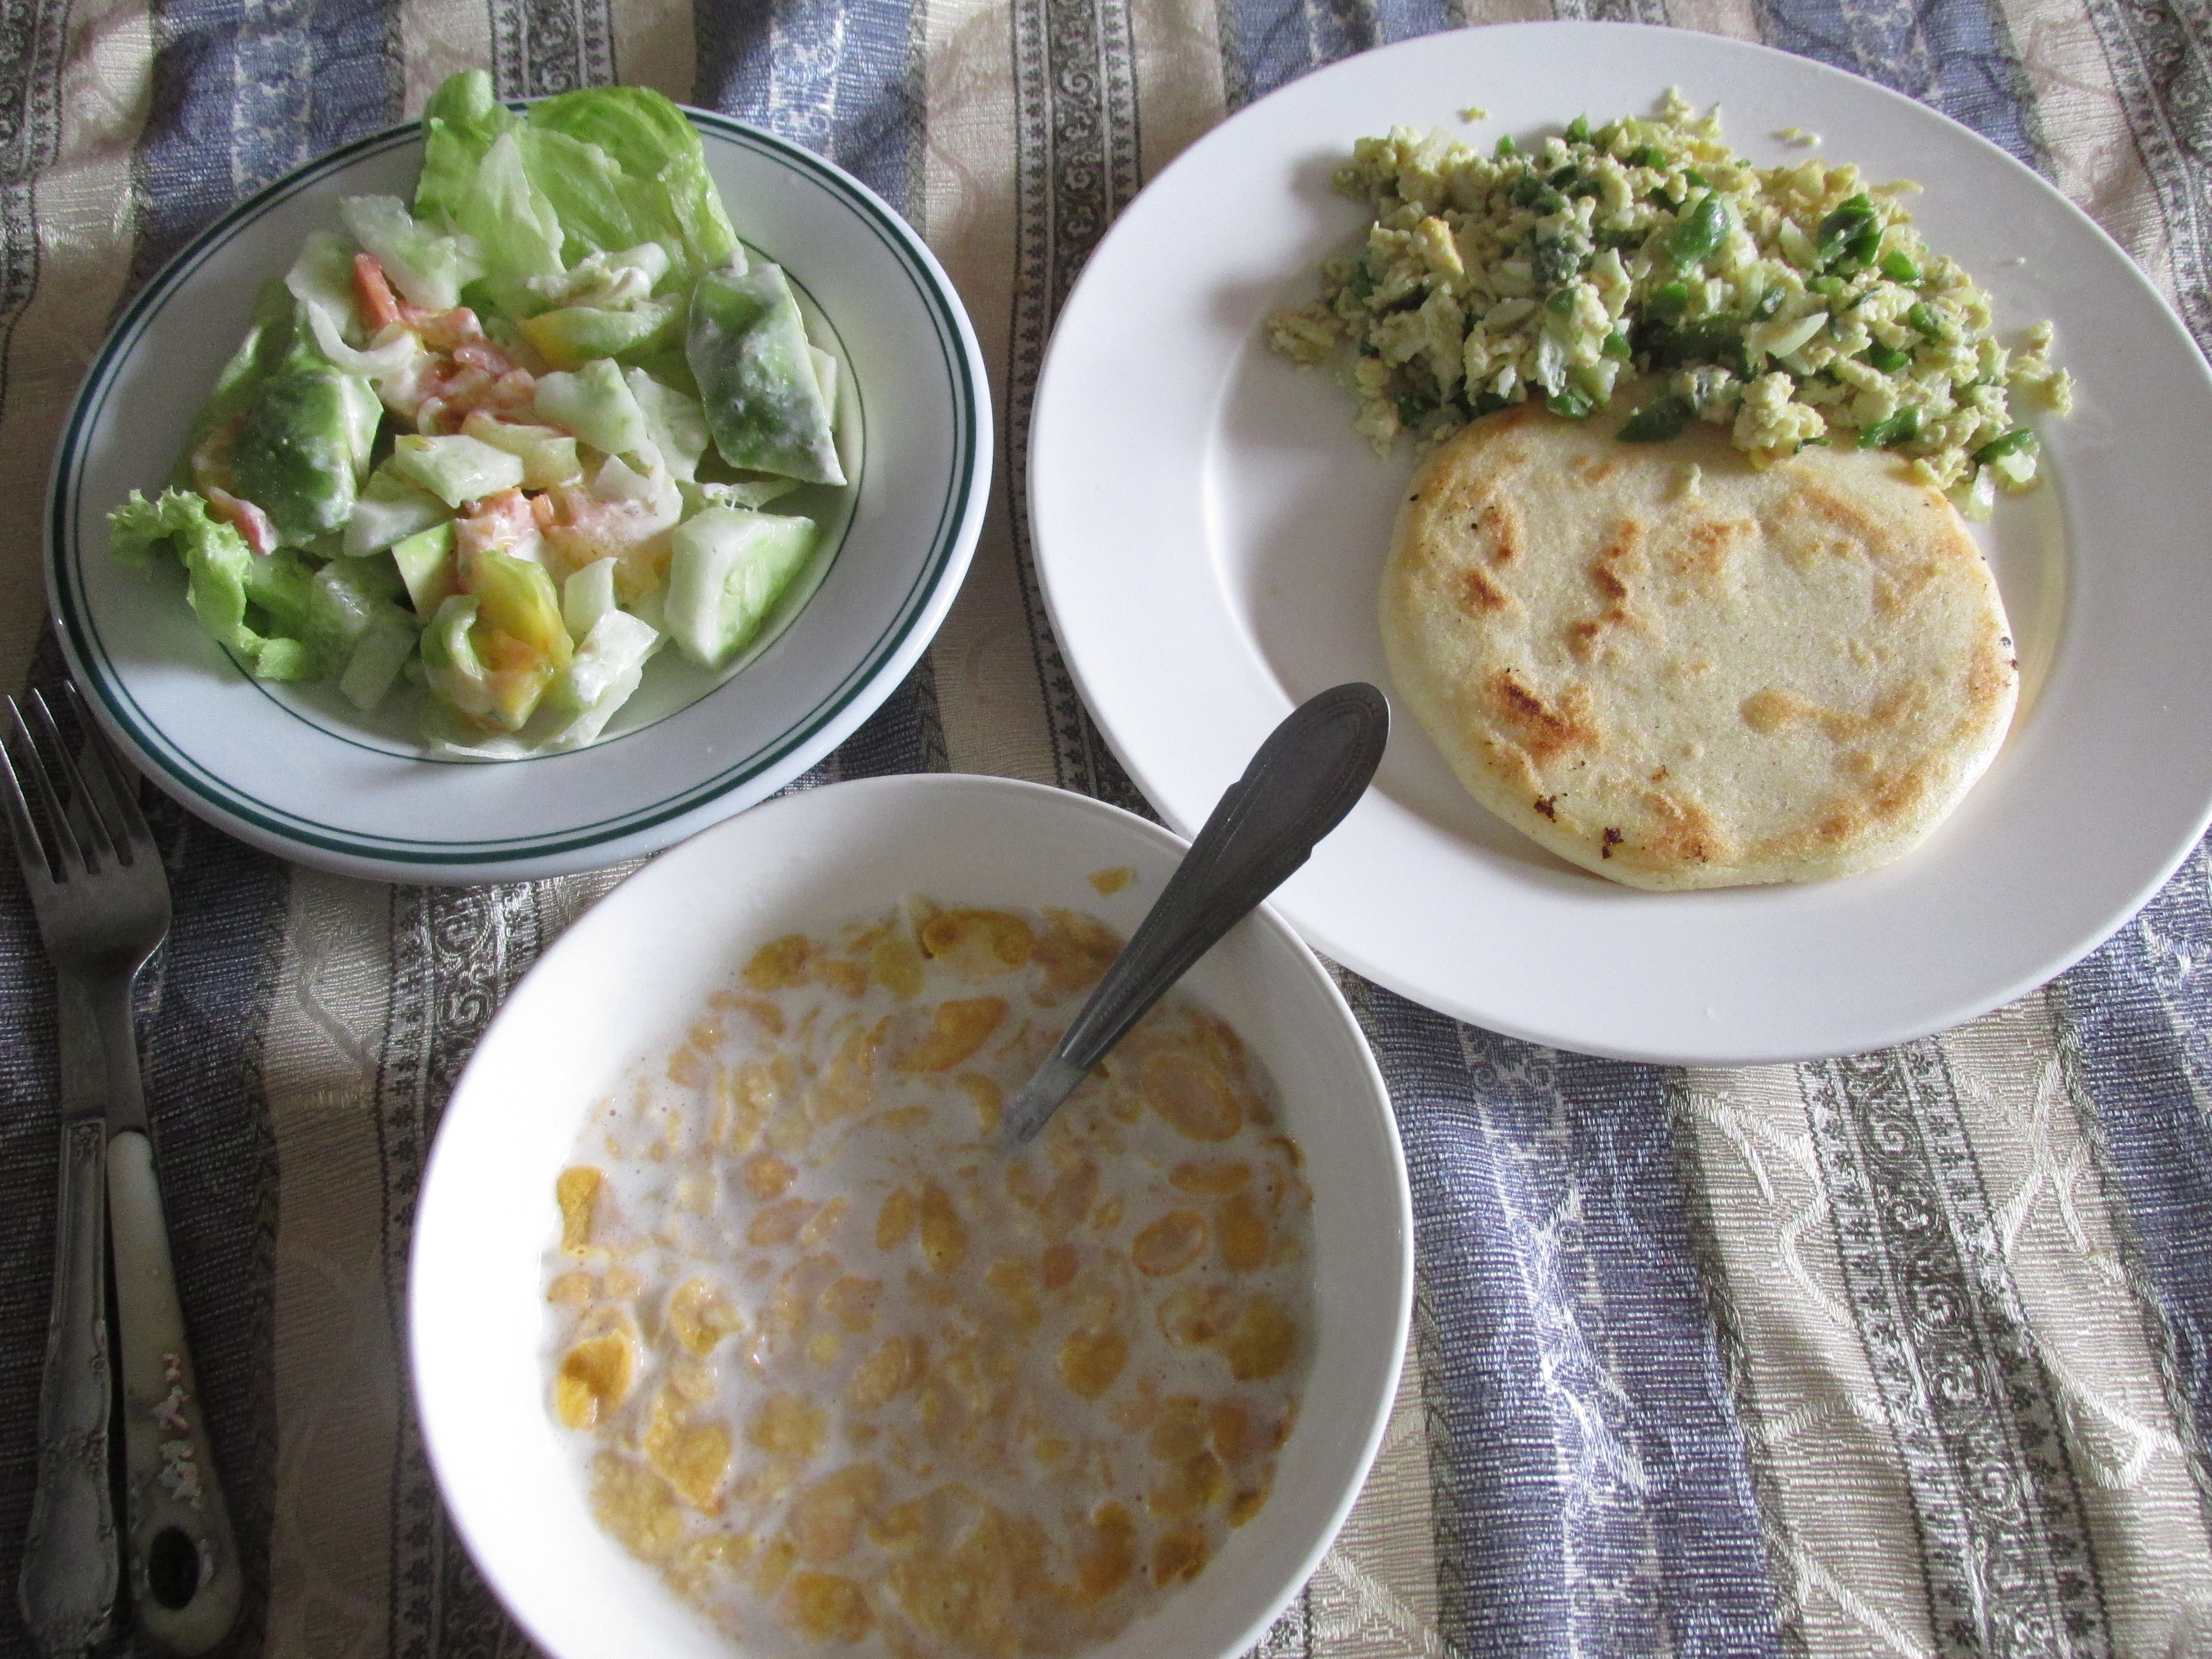
Typist Food, food, hamburger, cheese, dinner, lunch, breakfast, meat, meal, cooking, cook, rice, chicken, banana, fruits, hungry, eat, eating, dish, dishes, venezuela, milk, china, cuisine, ingredient, produce, recipe, vegetarian food, coleslaw, salad